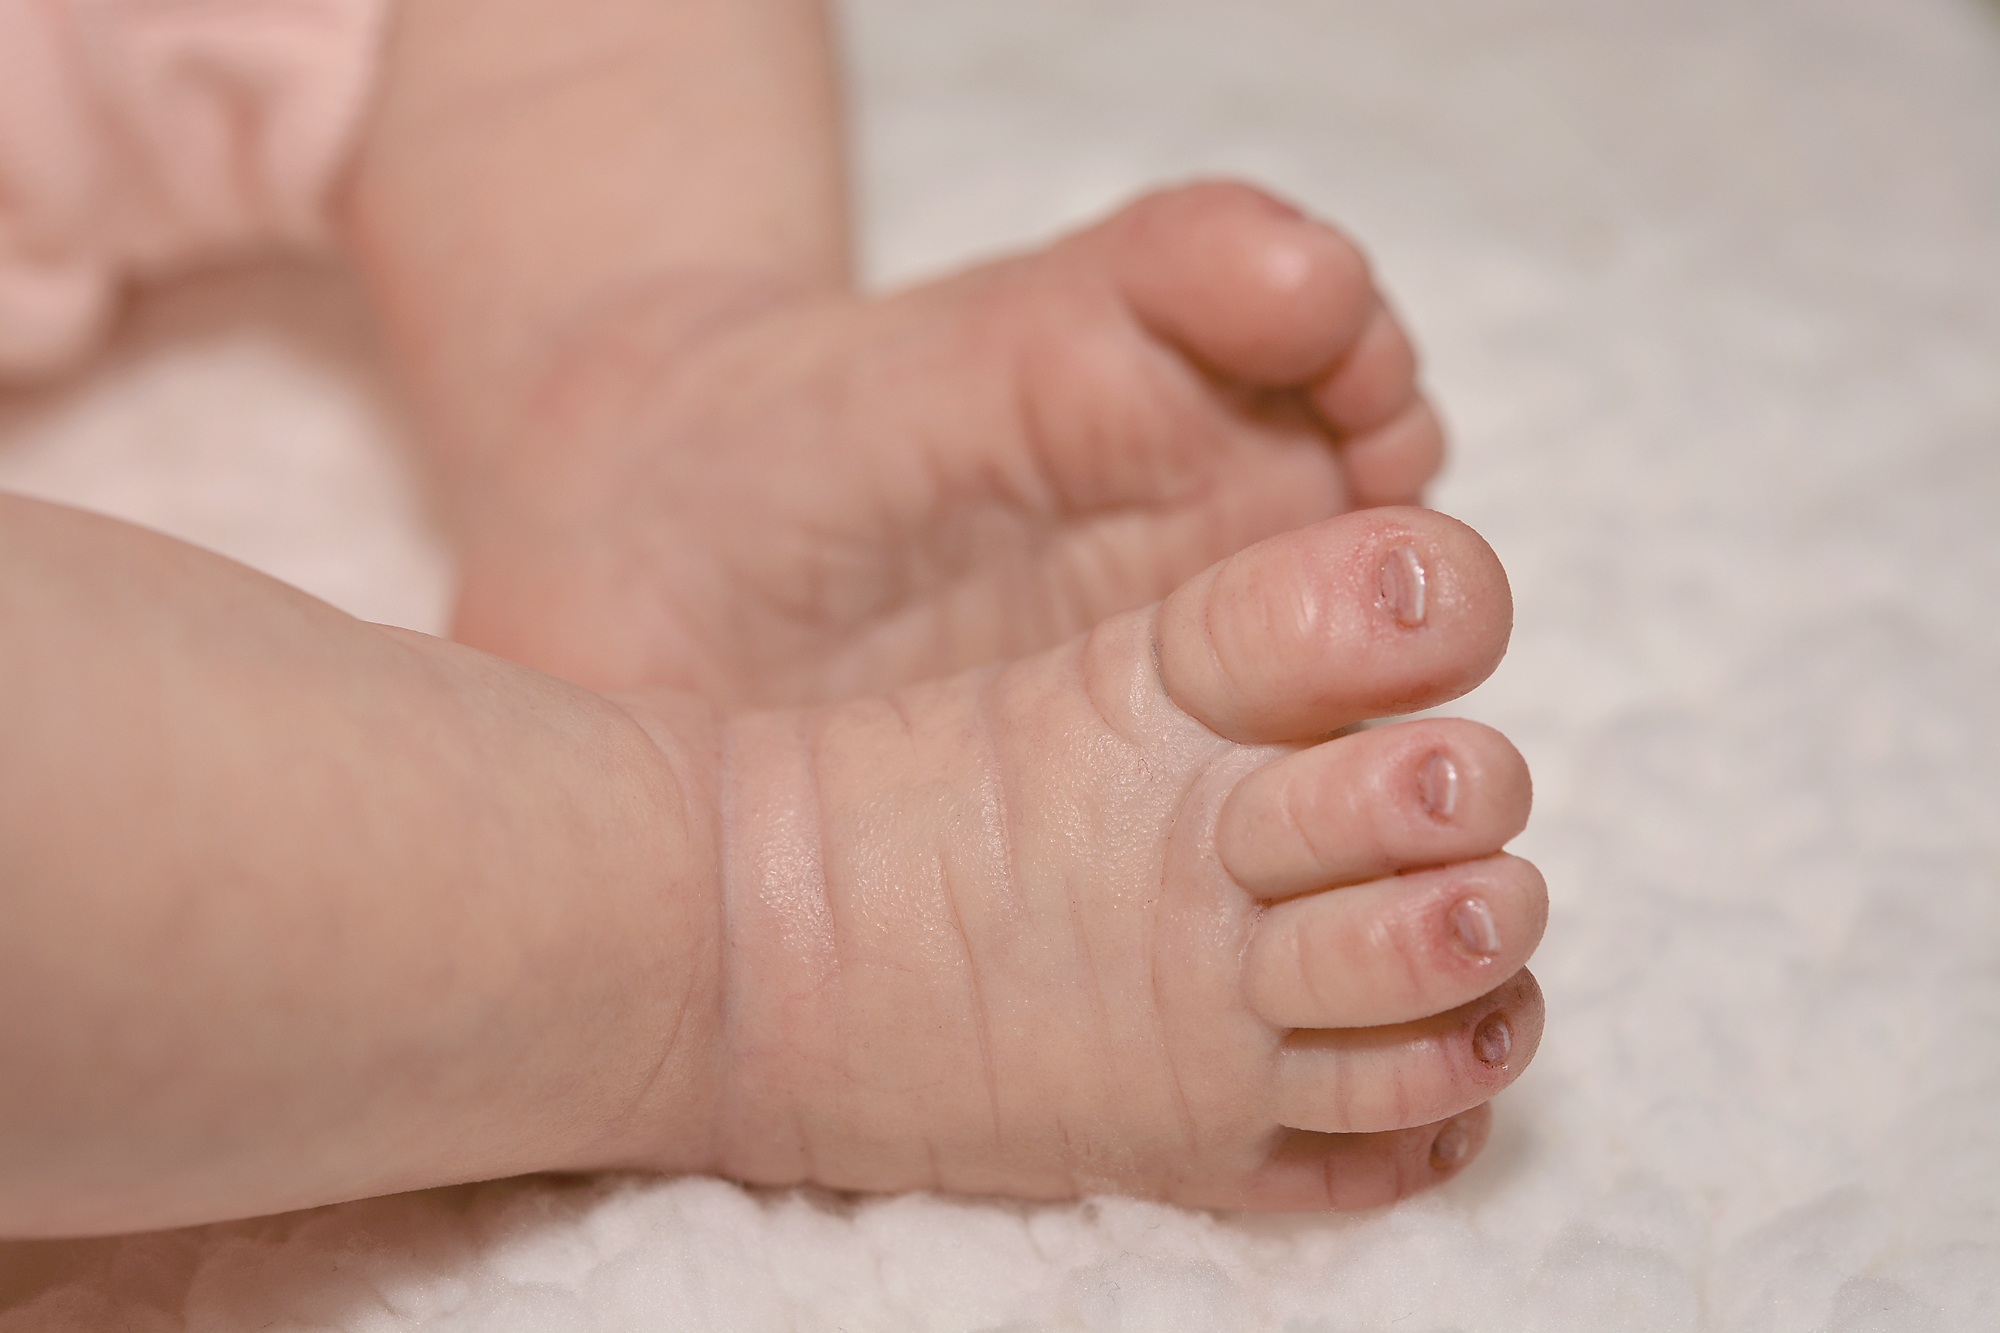
hand, sweet, feet, leg, finger, foot, small, child, human, arm, close, nail, baby, holding hands, mouth, close up, human body, barefoot, nose, infant, newborn, skin, toe, ten, thumb, live new, baby feet, part of the body, baby photography, sense, sole of the foot